Podlachia

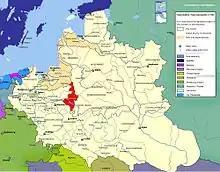
The Podlaskie Voivodeship in the Polish–Lithuanian Commonwealth in 1635.

In 1569, shortly before the Union of Lublin which formally united Poland and Lithuania as the Polish-Lithuanian Commonwealth, Podlasie was returned to the Kingdom of Poland by the "Privilege of restoration of Podlasie land to the Polish Crown". It was the northernmost part of the Lesser Poland Province of Poland. The voivodeship was divided into three lands: Drohiczyn, Mielnik and Bielsk. Knyszyn was the favorite residence of King Sigismund II Augustus, who died there in 1572, ending the reign of the Jagiellonian dynasty in Poland. Polish Renaissance writer Łukasz Górnicki, after his appointment as starost of Tykocin in 1572, resided and wrote many of his works in Lipniki in Podlachia.